Command Decision (film)

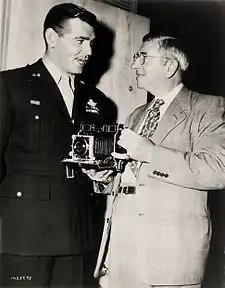
Publicity shot of Gable with the head of the camera department John Arnold.

Clark Gable joined the Army Air Forces during World War II shortly after the death of his wife Carole Lombard in an aircraft crash, following a bond drive. He was promoted from lieutenant to major and flew five combat bombing missions from England in B-17s as a waist gunner, receiving the Distinguished Flying Cross and the Air Medal. Cameron Mitchell, who plays bombardier Lt. Goldberg, was also a bombardier during the war.